Answer in natural language. Considering the relative positions, is dark brown wooden dresser with six drawers above or below Laptop? Choose between the following options: above or below
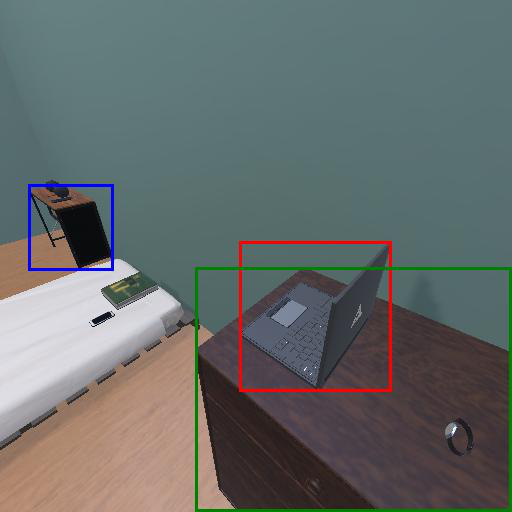
<answer>below</answer>